Electoral district of Moggill

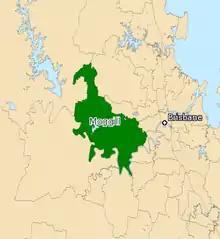
Electoral map of Moggill 2008

Moggill is an electoral district in the Legislative Assembly of Queensland in the state of Queensland, Australia. The electorate is held by Dr Christian Rowan, for the Liberal National Party of Queensland.